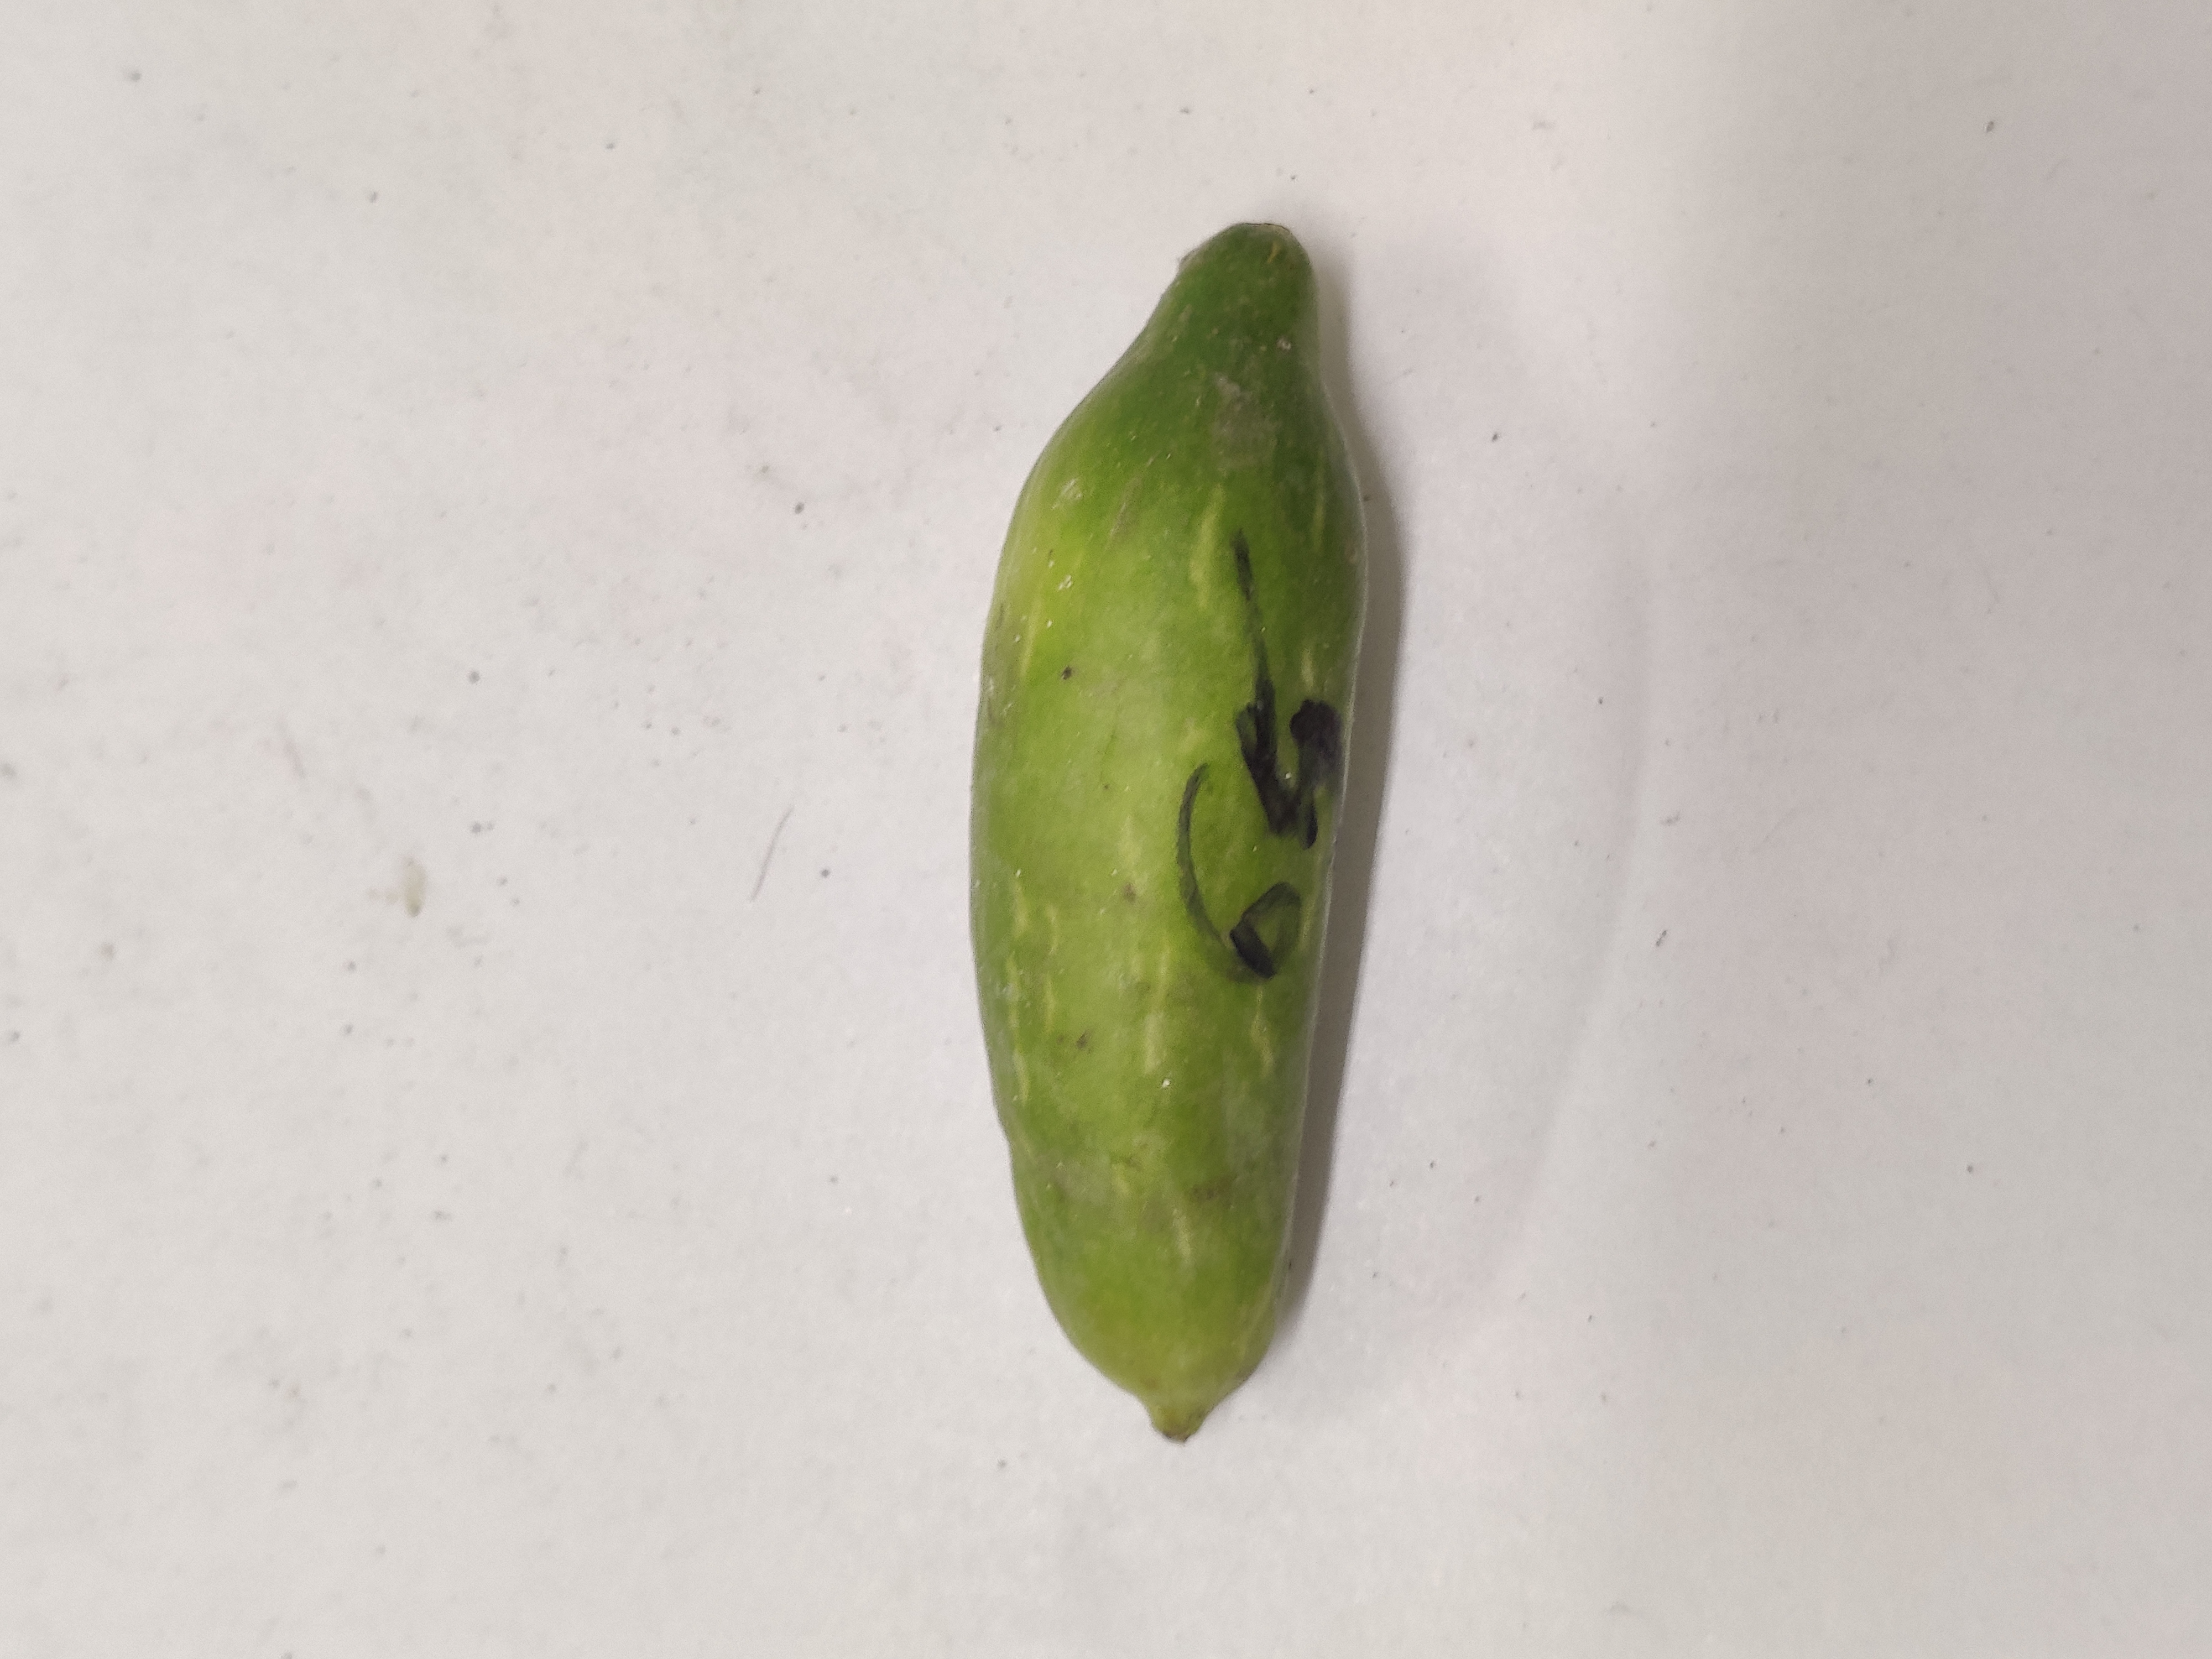
Crop: Ivy Gourd
Condition: Severely Damaged